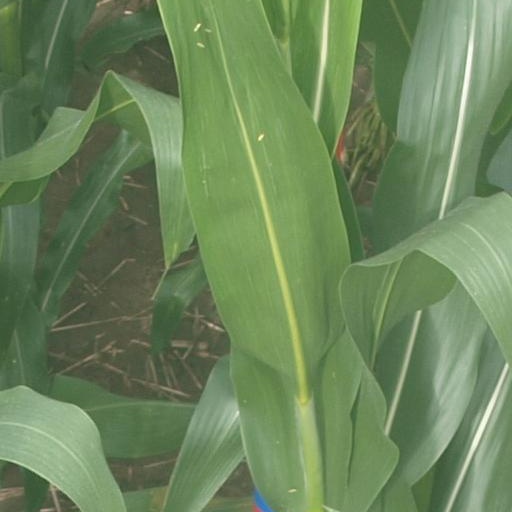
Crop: maize; corn